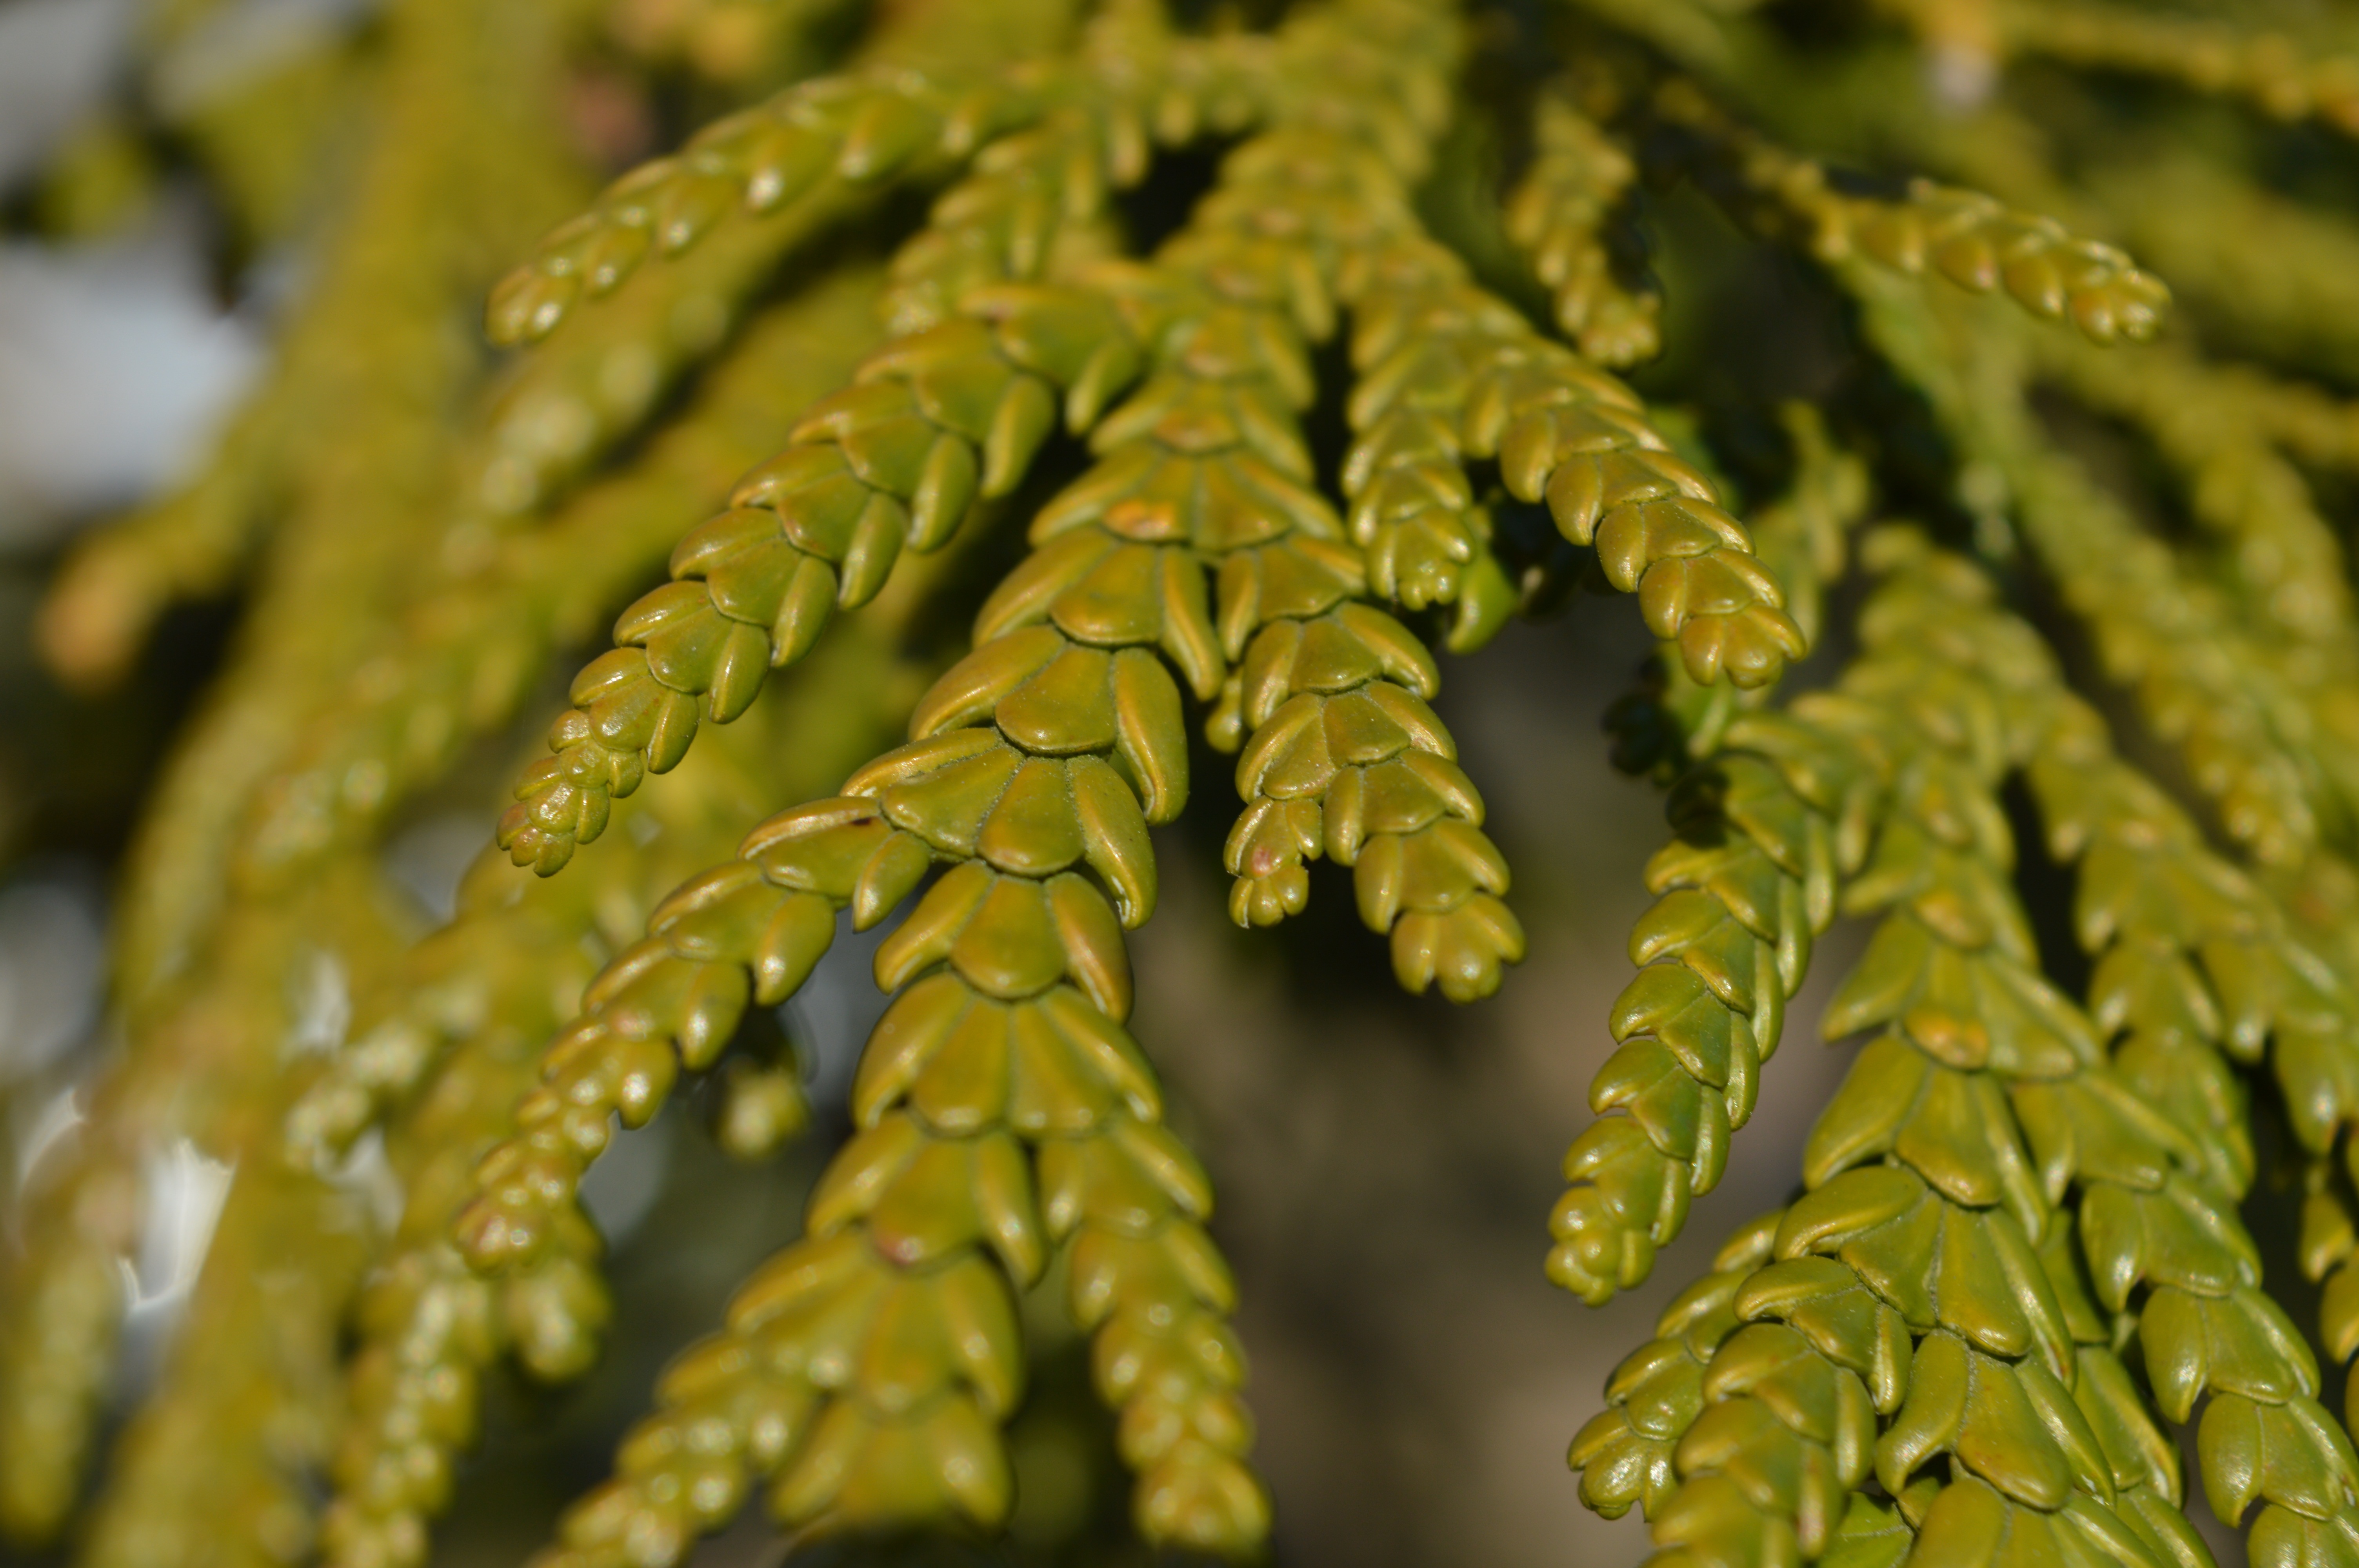
tree, nature, branch, plant, leaf, flower, pine, decoration, food, green, produce, seaweed, botany, flora, fern, close up, spruce, algae, decorative, needles, macro photography, grass family, plant stem, woody plant, land plant, ferns and horsetails, vascular plant